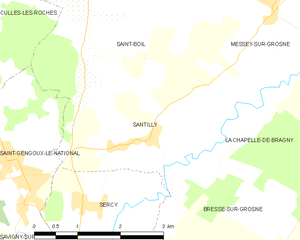
Carte des communes françaises